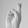
ASL letter: R